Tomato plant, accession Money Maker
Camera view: bottom (45 deg); turntable rotation: 180 degrees
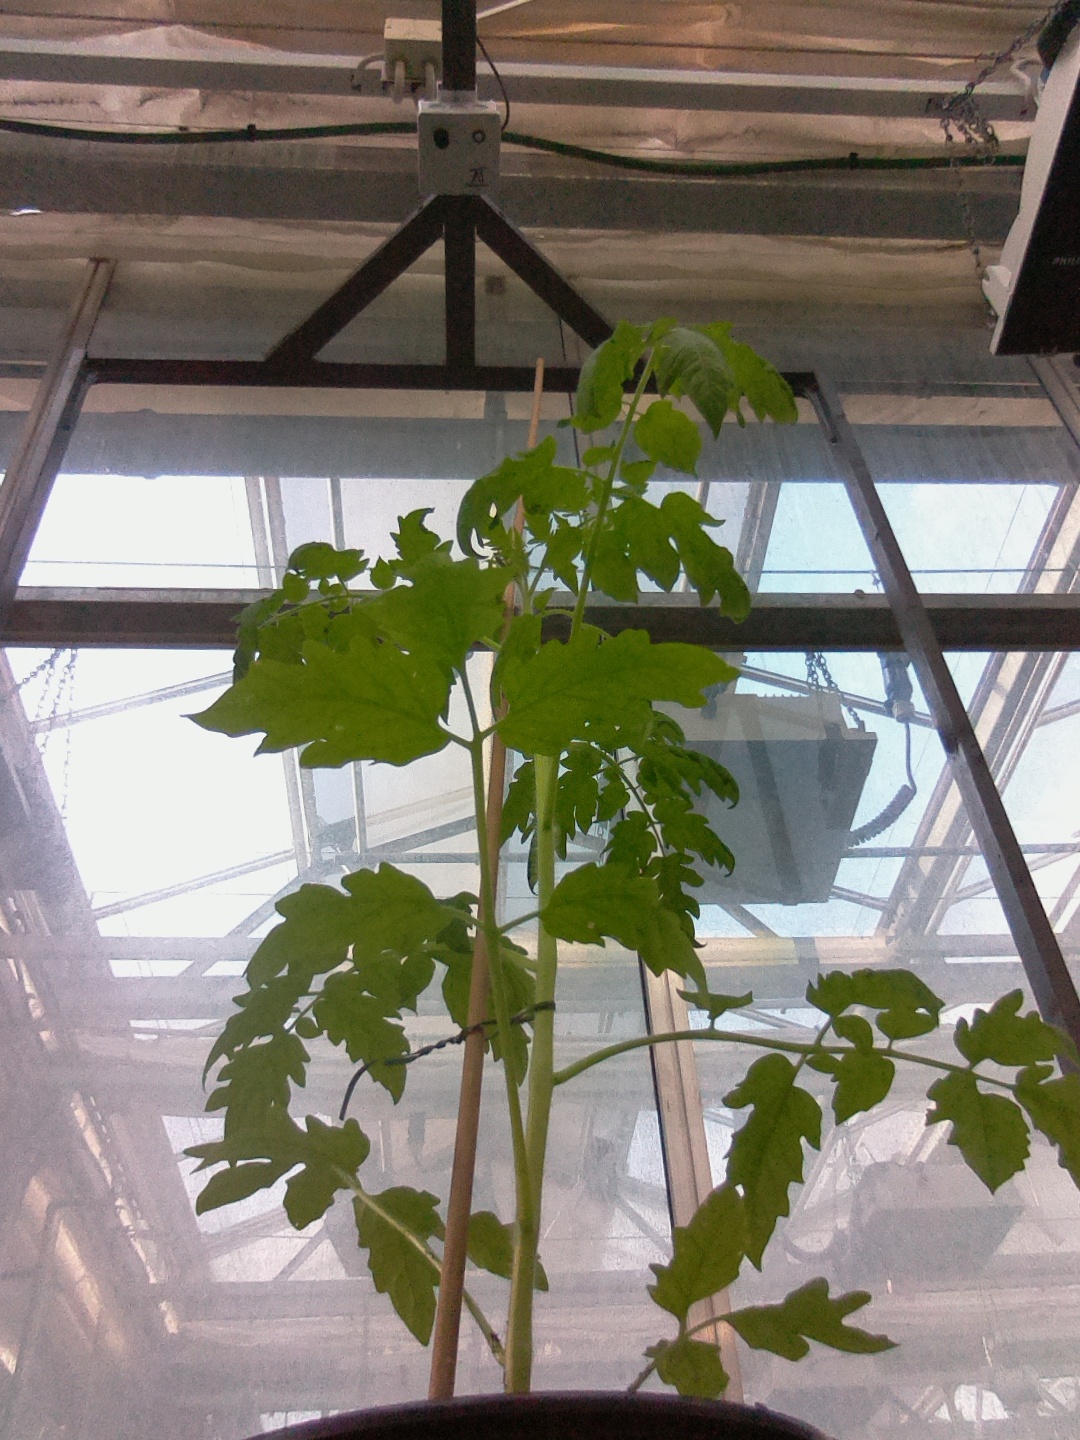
BBCH growth stage 14: 8 of true leaves visible